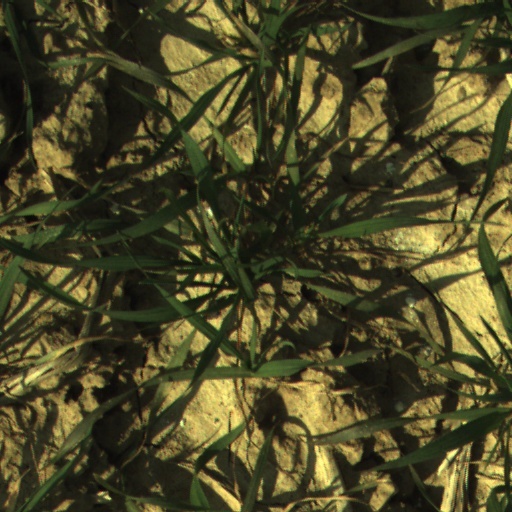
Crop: wheat